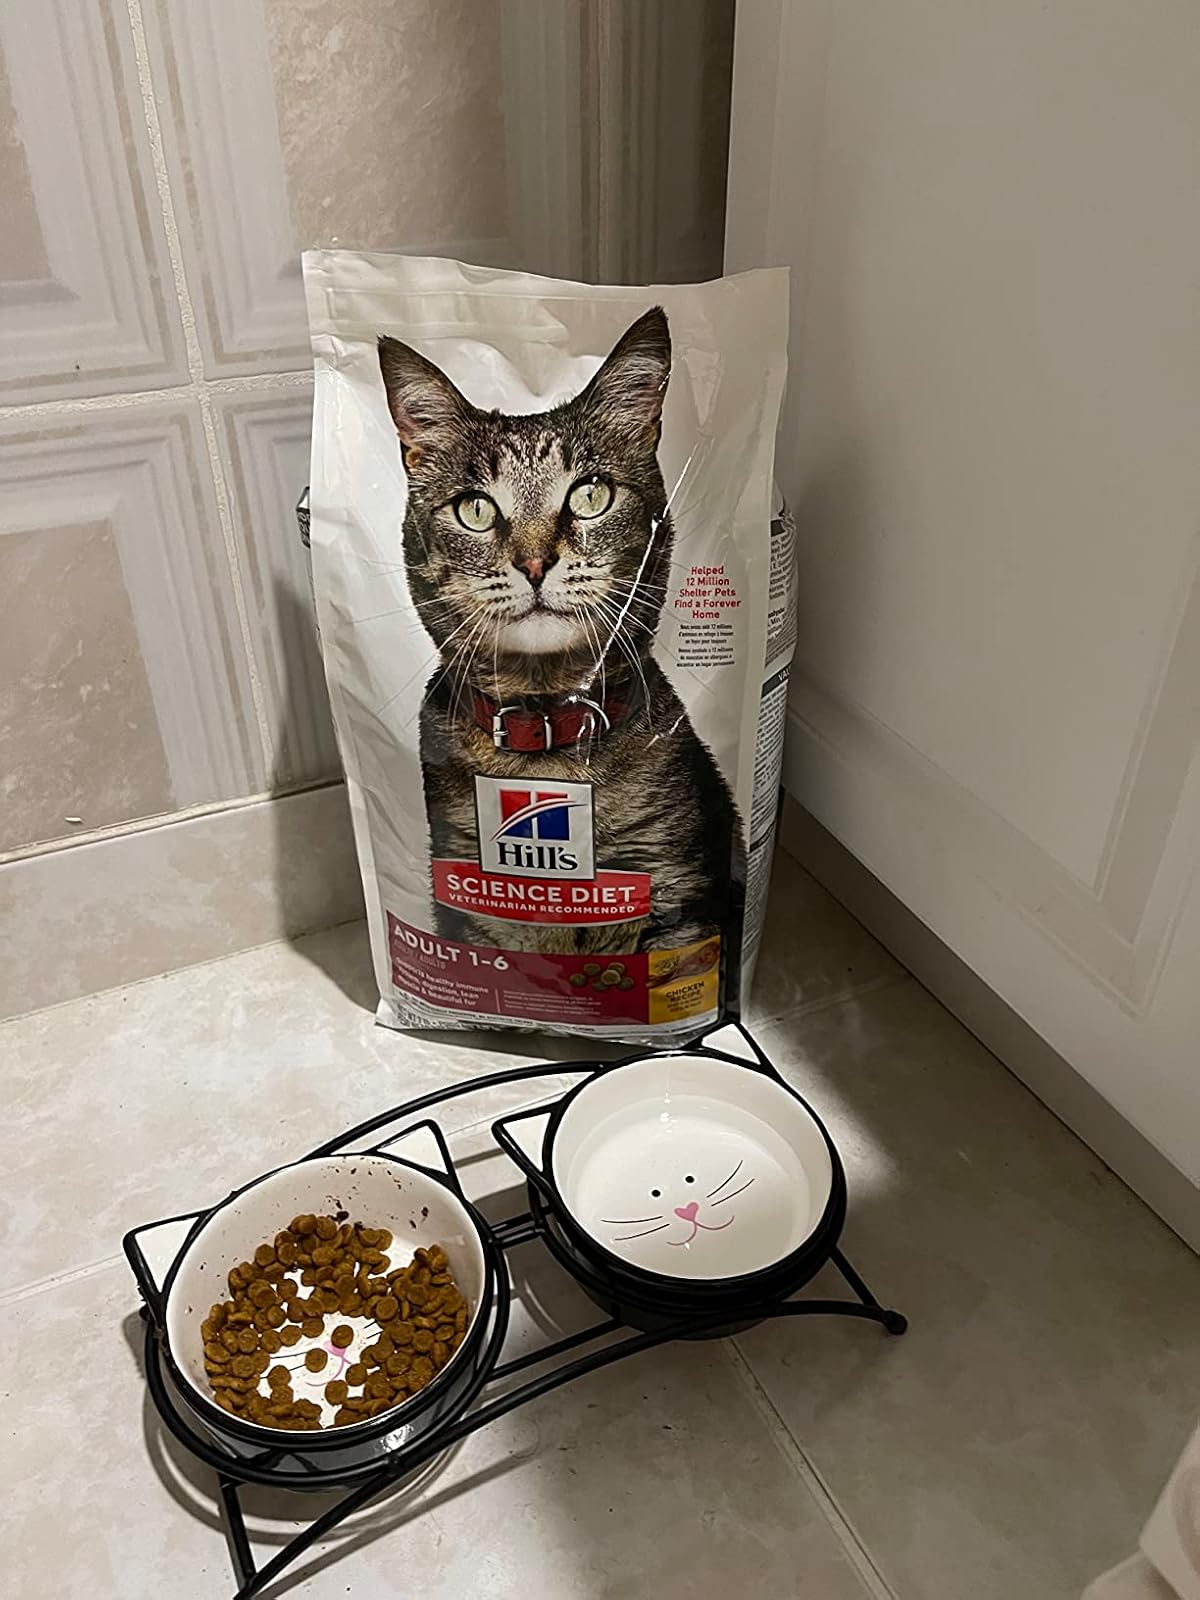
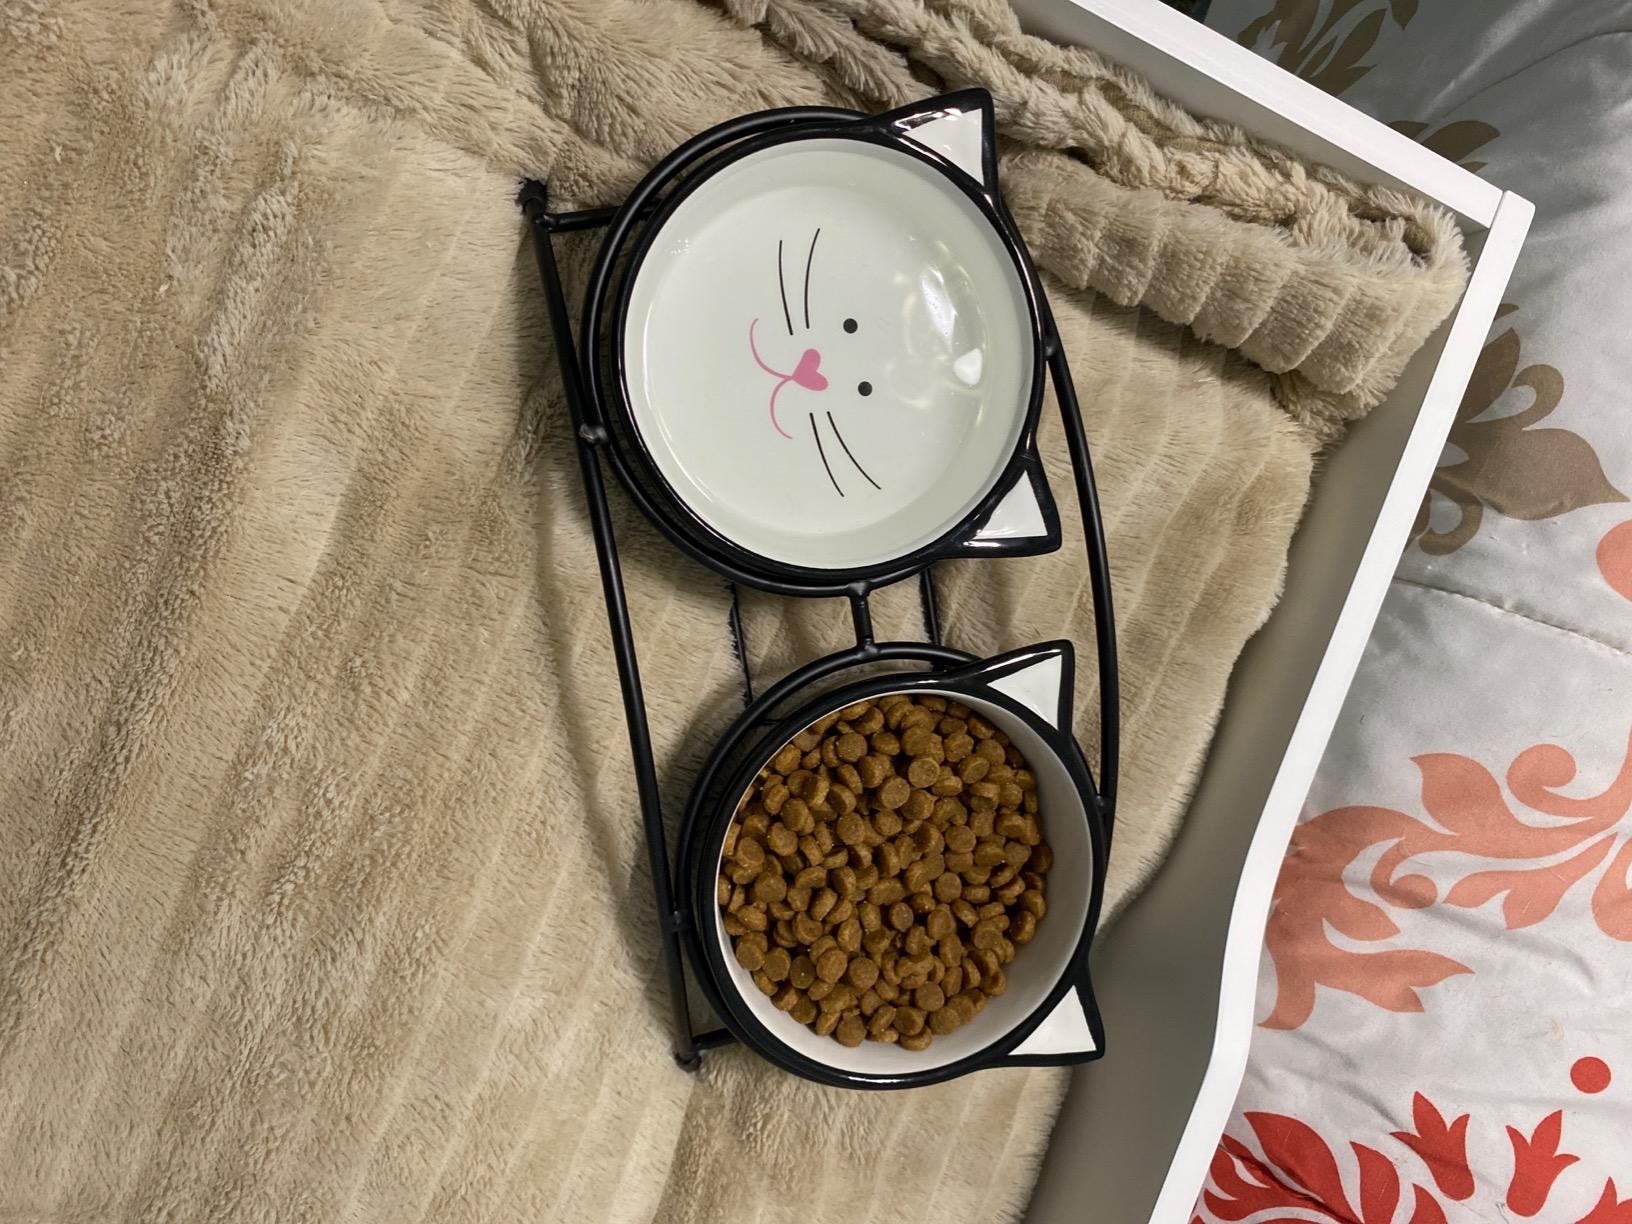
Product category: items_bowl
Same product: yes